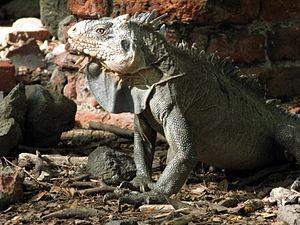
Iguana delicatissima, ou Iguane des petites Antilles sur l'Îlet Chancel
Iguana delicatissima est une espèce de sauriens de la famille des Iguanidae. En français, elle est nommée Iguane des Petites Antilles et est classée « en danger critique d'extinction » par l'UICN.